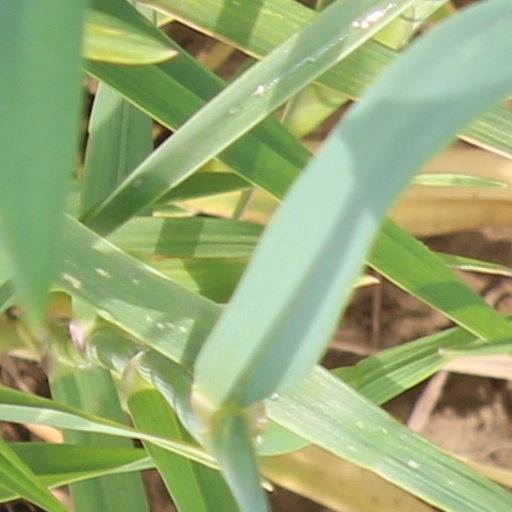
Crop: wheat